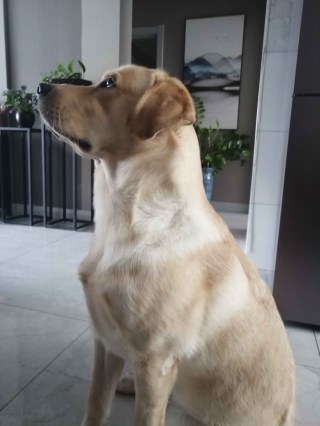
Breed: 3580-n000122-Labrador_retriever